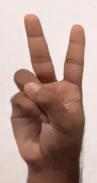
ASL sign: V